Bangil railway station

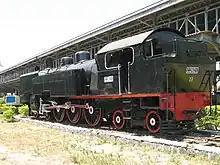
The last surviving "the express" SS1300 class locomotive, the ex-SS1321 (become C2821) with smoke deflector at the front of its water tank, preserved at Ambarawa Railway Museum

This station has the same facade and design as Kertosono that includes the main building, canopy and the emplacement. The main building of the station had been rebuilt, except for the platform canopy and a turntable also locomotive depot that both of them are not used today. In some records, the original main building was bombed and destroyed during 2nd Dutch Military Aggression against the Republic of Indonesia, (see Operation Kraai) in 1948. After the battle, the DKA-RI (the Department of Railways of the Republic of Indonesia) rebuilt the main building of the station at the following year.